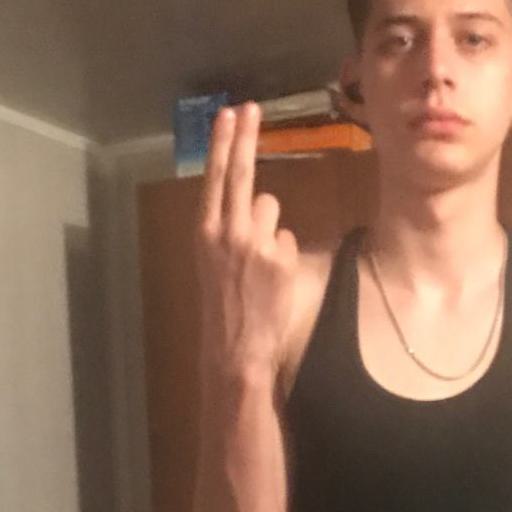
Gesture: two_up_inverted